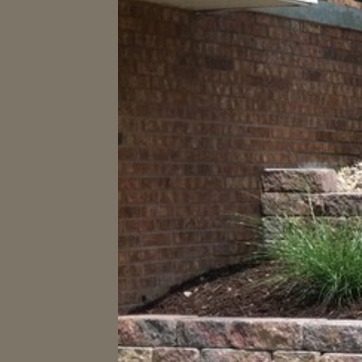
Material: brick